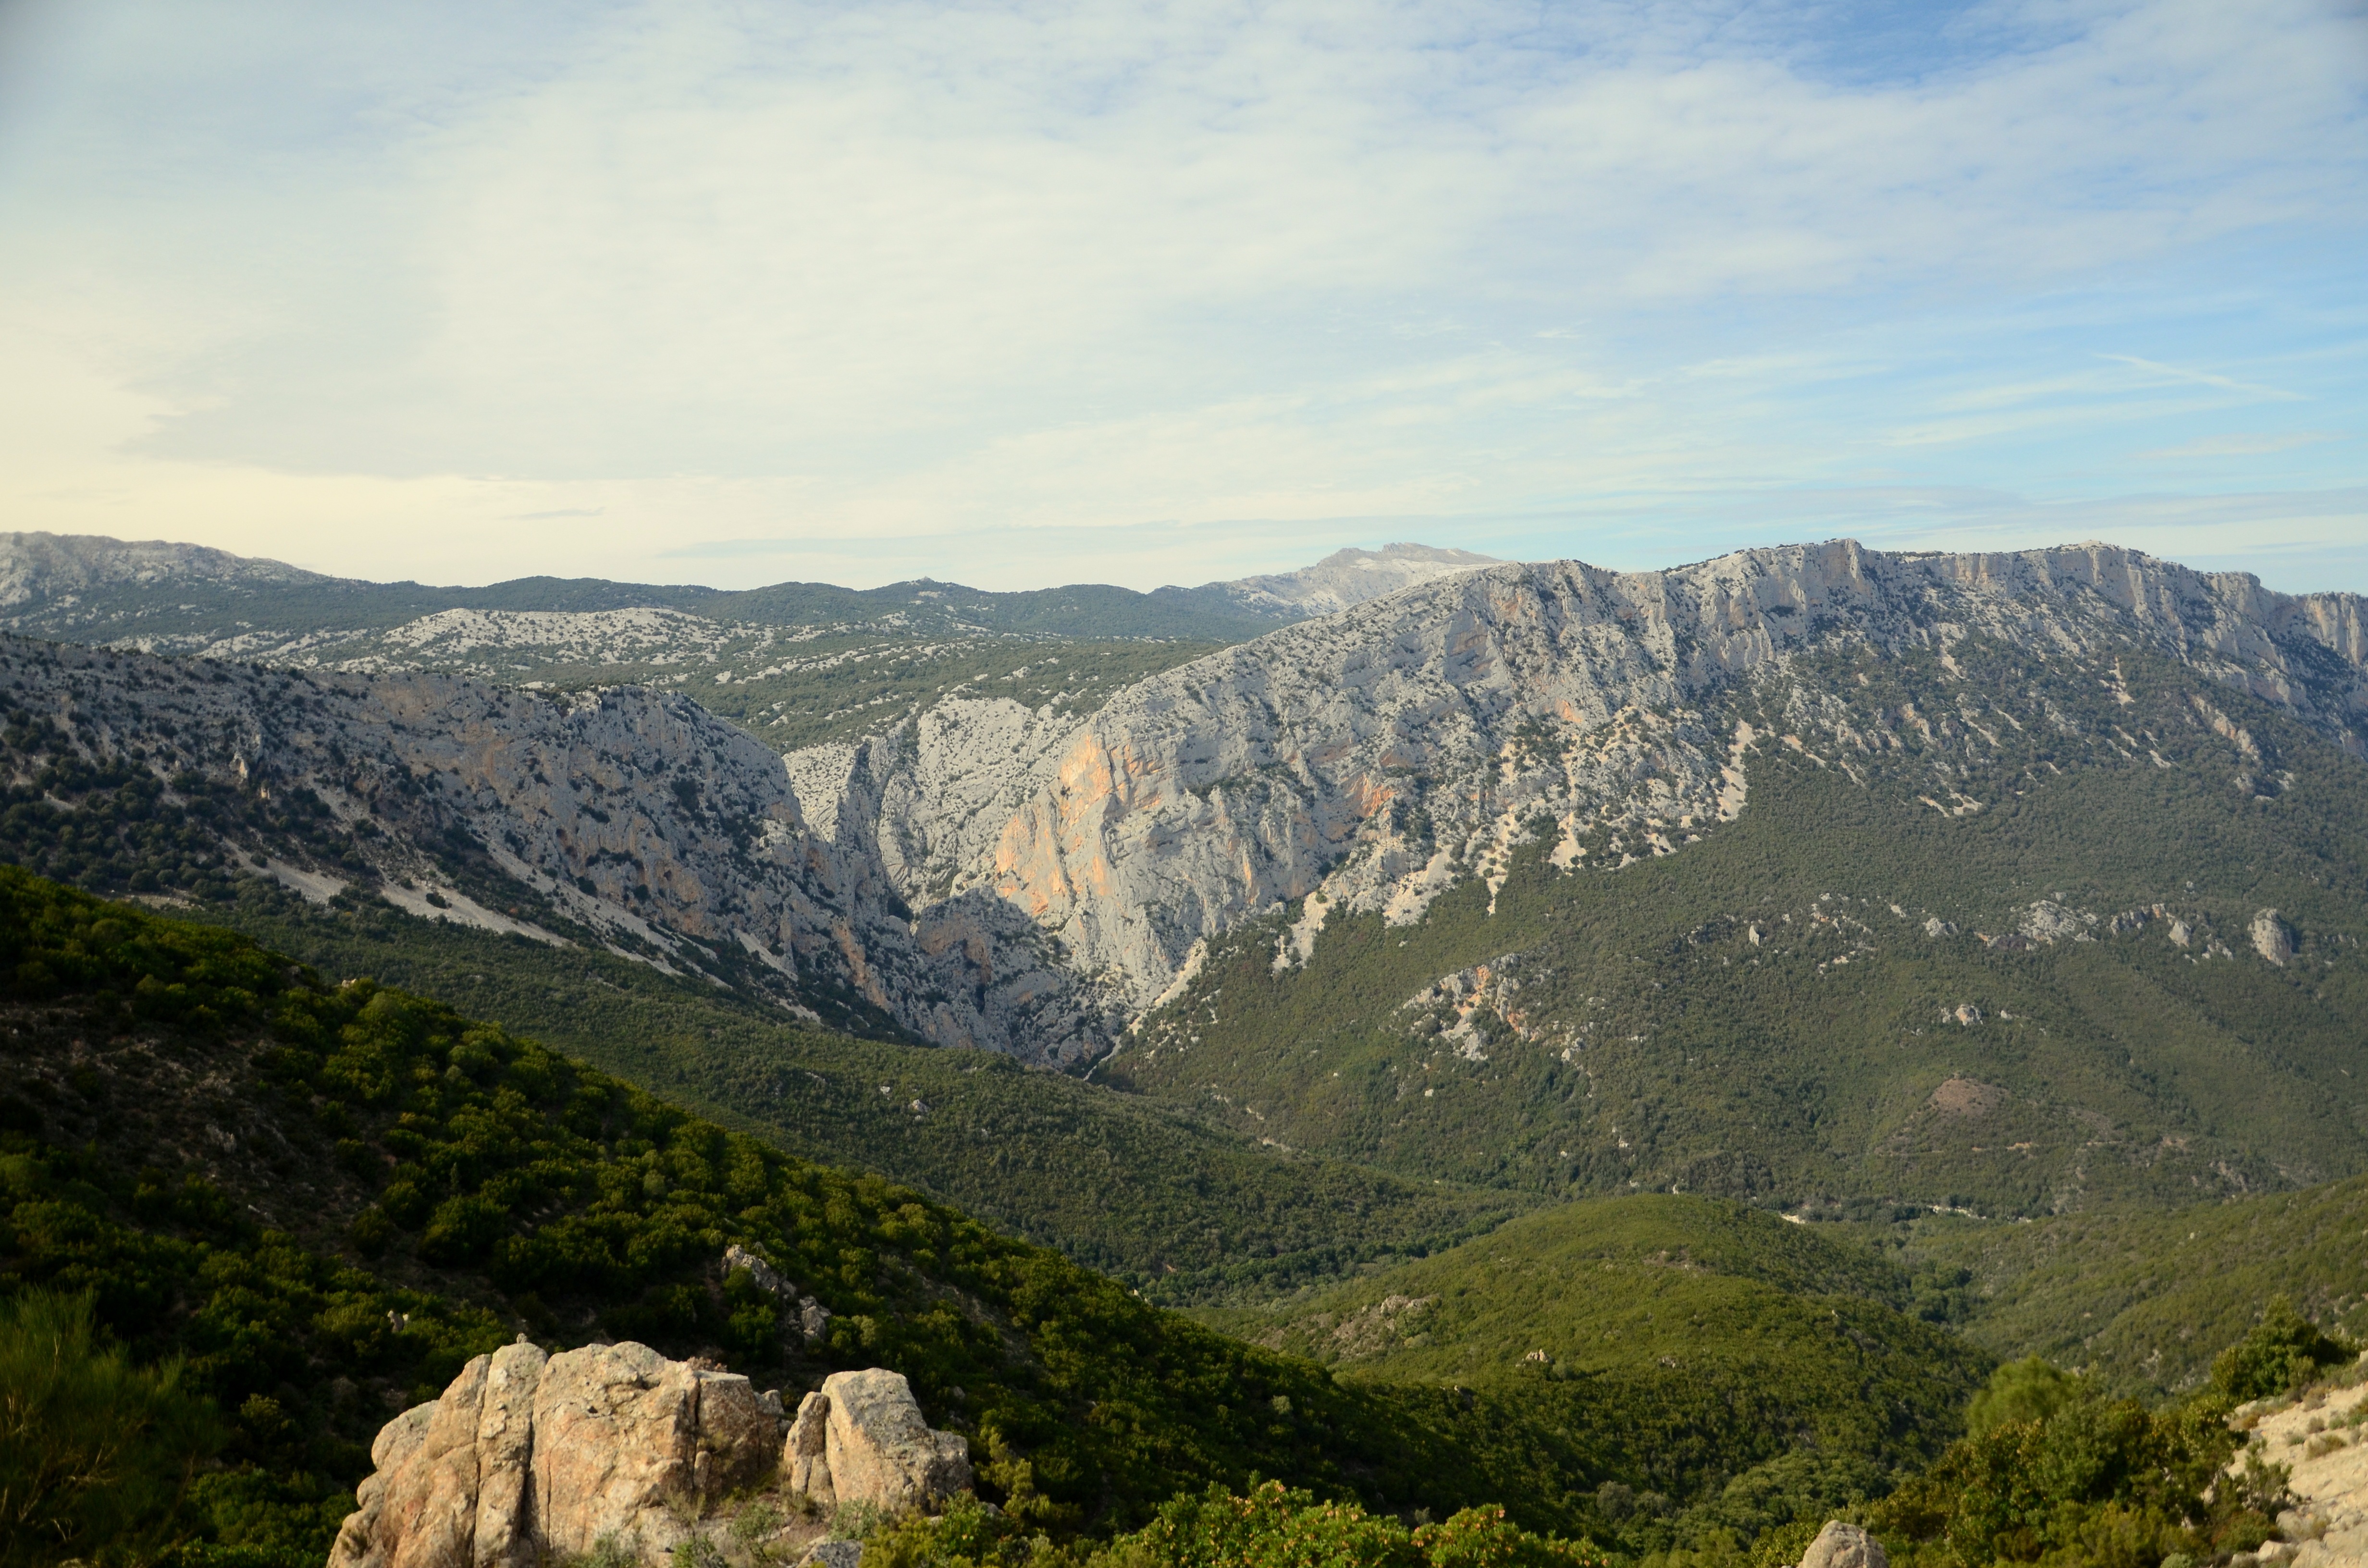
landscape, nature, wilderness, walking, mountain, meadow, hill, adventure, view, valley, mountain range, autumn, italy, highland, ridge, holidays, mountains, plateau, wallpaper, fell, sardinia, landform, mountain pass, geographical feature, mountainous landforms